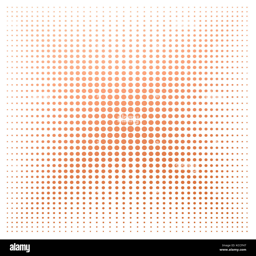
orange dot with white background image with hi - res rendered artwork that could be used for any graphic design